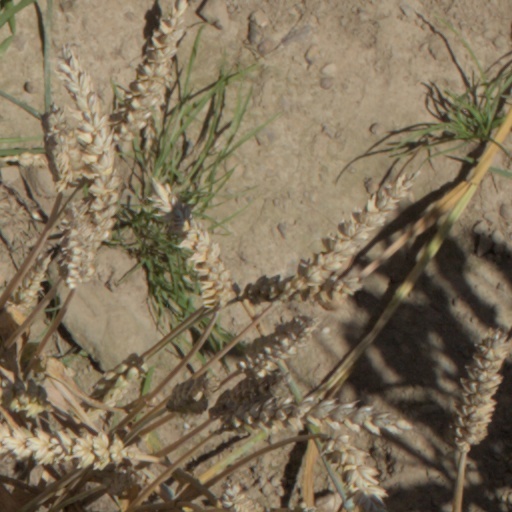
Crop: wheat